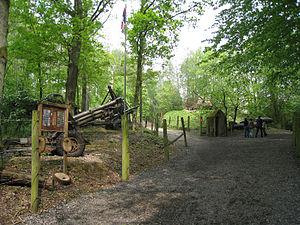
Le blockhaus d'Éperlecques est un bunker de la Seconde Guerre mondiale situé dans la forêt d'Éperlecques appartenant à la commune du même nom dans le département français du Pas-de-Calais. De nom de code Kraftwerk Nord West, il fut construit par l'Allemagne nazie de 1943 à 1944 pour servir de base de lancement aux missiles V2 visant Londres et le Sud de l'Angleterre.